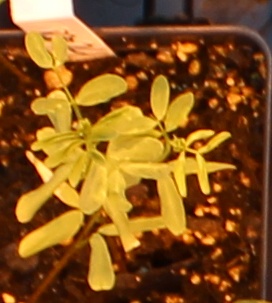
Label: Lentil